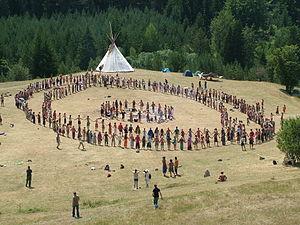
La Rainbow Family est un mouvement alternatif hétérogène international New Age qui aurait son origine dans les années 1970 aux États-Unis. Leurs rassemblements s'appellent les Rainbow Gathering et peuvent réunir jusqu'à 36 000 personnes. Le mouvement n'a pas de leaders, pas de structure pyramidale, pas de porte-parole officiel, pas de règlement officiel et pas d’adhésion. Les thèmes de débat les plus fréquents sont l’amour, la paix, la non-violence, l’environnement, la santé, le respect de l’autre, le consensus, la diversité, le bénévolat, l’absence de commerce et le rejet des lois de la consommation. Un « manuel » est diffusé regroupant les principes généraux d'organisation et de bonne tenue de leurs rassemblements. Elle a été qualifiée de plus grande communauté utopique des États-Unis. Les membres de la Rainbow Family désignent la société contemporaine qu'ils renient sous le nom de Babylone.
L'inconscient collectif est un concept de la psychologie analytique s'attachant à désigner les fonctionnements humains liés à l'imaginaire, communs ou partagés, quels que soient les époques et les lieux, et qui influencent et conditionnent les représentations individuelles et collectives.
Un Rainbow Gathering [ˈɹeɪnbəʊ ˈɡæðəɹɪŋ] est une communauté intentionnelle éphémère et autogérée généralement réunie en plein air et cherchant à pratiquer les idéaux de paix, d’amour, d’harmonie, de liberté, en rupture avec le capitalisme et les valeurs des médias de masse et de la société de consommation. Ces communautés se forment et reforment chaque année en des lieux annoncés à l’avance et dans plusieurs pays à la fois, pour la durée d'un cycle lunaire. Les racines de ces événements peuvent être retrouvées dans la contreculture des années 1960 et les mouvements hippies et alternatifs.
Le New Age est un courant spirituel occidental des XXᵉ siècle et XXIᵉ siècle, caractérisé par une approche individuelle et éclectique de la spiritualité. Défini par certains sociologues comme un « bricolage » syncrétique de pratiques et de croyances, ce courant sert de catégorie pour un ensemble hétéroclite d’auteurs indépendants et de mouvements dont la vocation commune est de transformer les individus par l’éveil spirituel et par voie de conséquence changer l'humanité. Ce mouvement est répandu aux États-Unis et dans les autres pays occidentaux.